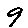
Label: 9